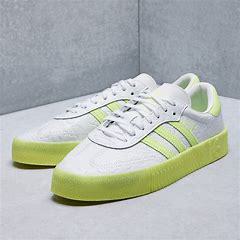
Brand: Adidas
Model: Sambarose